Allegheny Social Hall

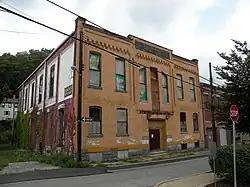

Allegheny Social Hall located at 810-812 Concord Street in the East Allegheny neighborhood of Pittsburgh, Pennsylvania, was built in 1903. It was built at a time when this area was part of the city of Allegheny, Pennsylvania. The building was added to the List of Pittsburgh History and Landmarks Foundation Historic Landmarks in 2003.